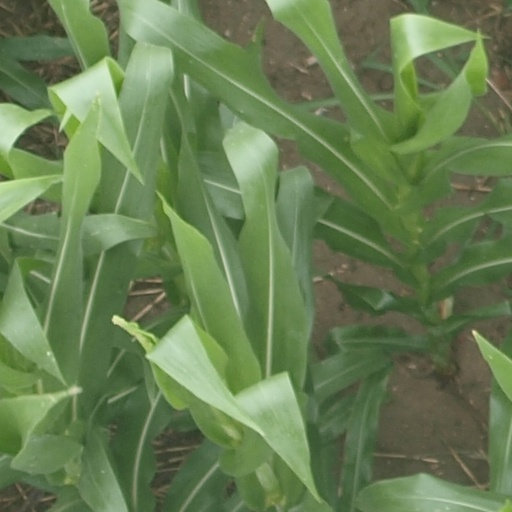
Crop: maize; corn